Roche limit

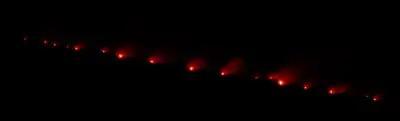
Comet Shoemaker–Levy 9 was disintegrated by the tidal forces of Jupiter into a string of smaller bodies in 1992, before colliding with the planet in 1994.

The Roche limit typically applies to a satellite's disintegrating due to tidal forces induced by its "primary", the body around which it orbits. Parts of the satellite that are closer to the primary are attracted more strongly by gravity from the primary than parts that are farther away; this disparity effectively pulls the near and far parts of the satellite apart from each other, and if the disparity (combined with any centrifugal effects due to the object's spin) is larger than the force of gravity holding the satellite together, it can pull the satellite apart. Some real satellites, both natural and artificial, can orbit within their Roche limits because they are held together by forces other than gravitation. Objects resting on the surface of such a satellite would be lifted away by tidal forces. A weaker satellite, such as a comet, could be broken up when it passes within its Roche limit.